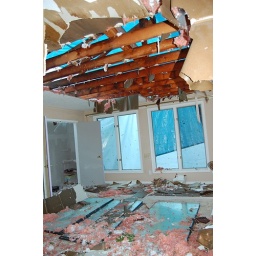
A blue tarp covers a gaping hole a tornado left in the roof of this building.